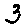
Label: 3